Vincent Ségal

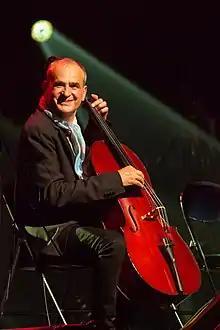
Ségal performing in 2021.

He studied at the National Music Academy of Lyon and the Banff Centre for the Arts in Canada. He is mainly known for the variety of his collaborations and unusual projects. He has worked with Steve Nieve, Elvis Costello, Cesaria Evora, Blackalicious, Carlinhos Brown, the French reggae band Tryo, Franck Monnet, the experimental project Mujeres Encinta, Georges Moustaki or with Alexandre Desplat in the O.S.T. of "Lust, Caution" and other of his films.